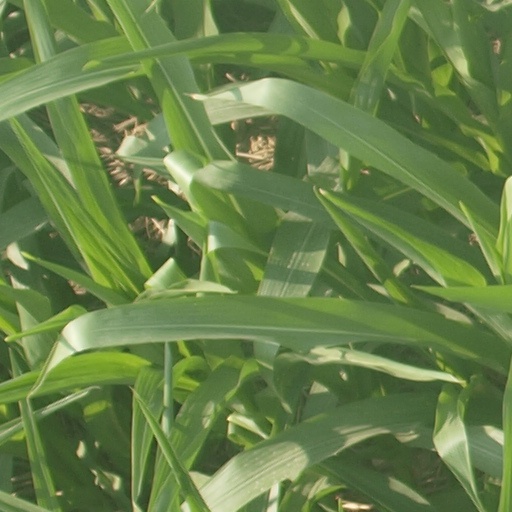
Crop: maize; corn